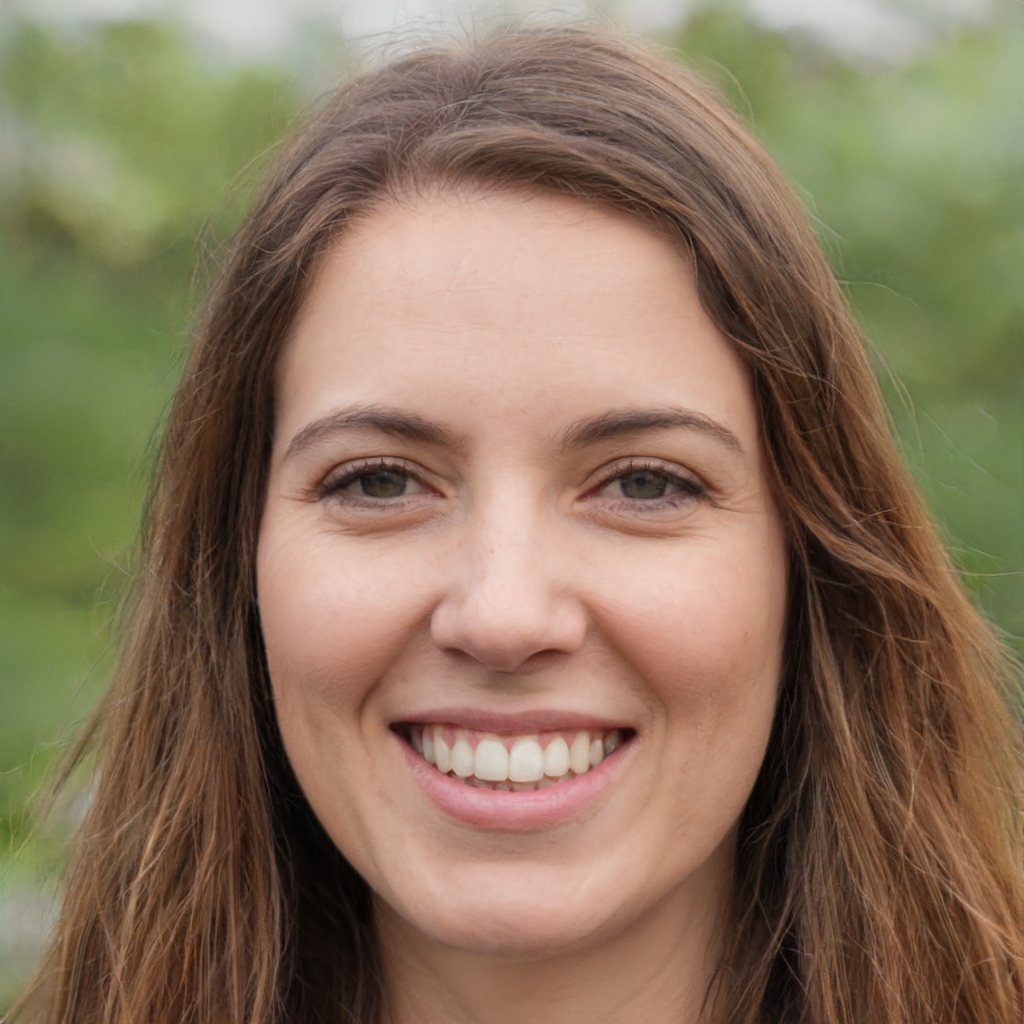
Label: No Watermark